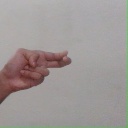
अक्षर: ह